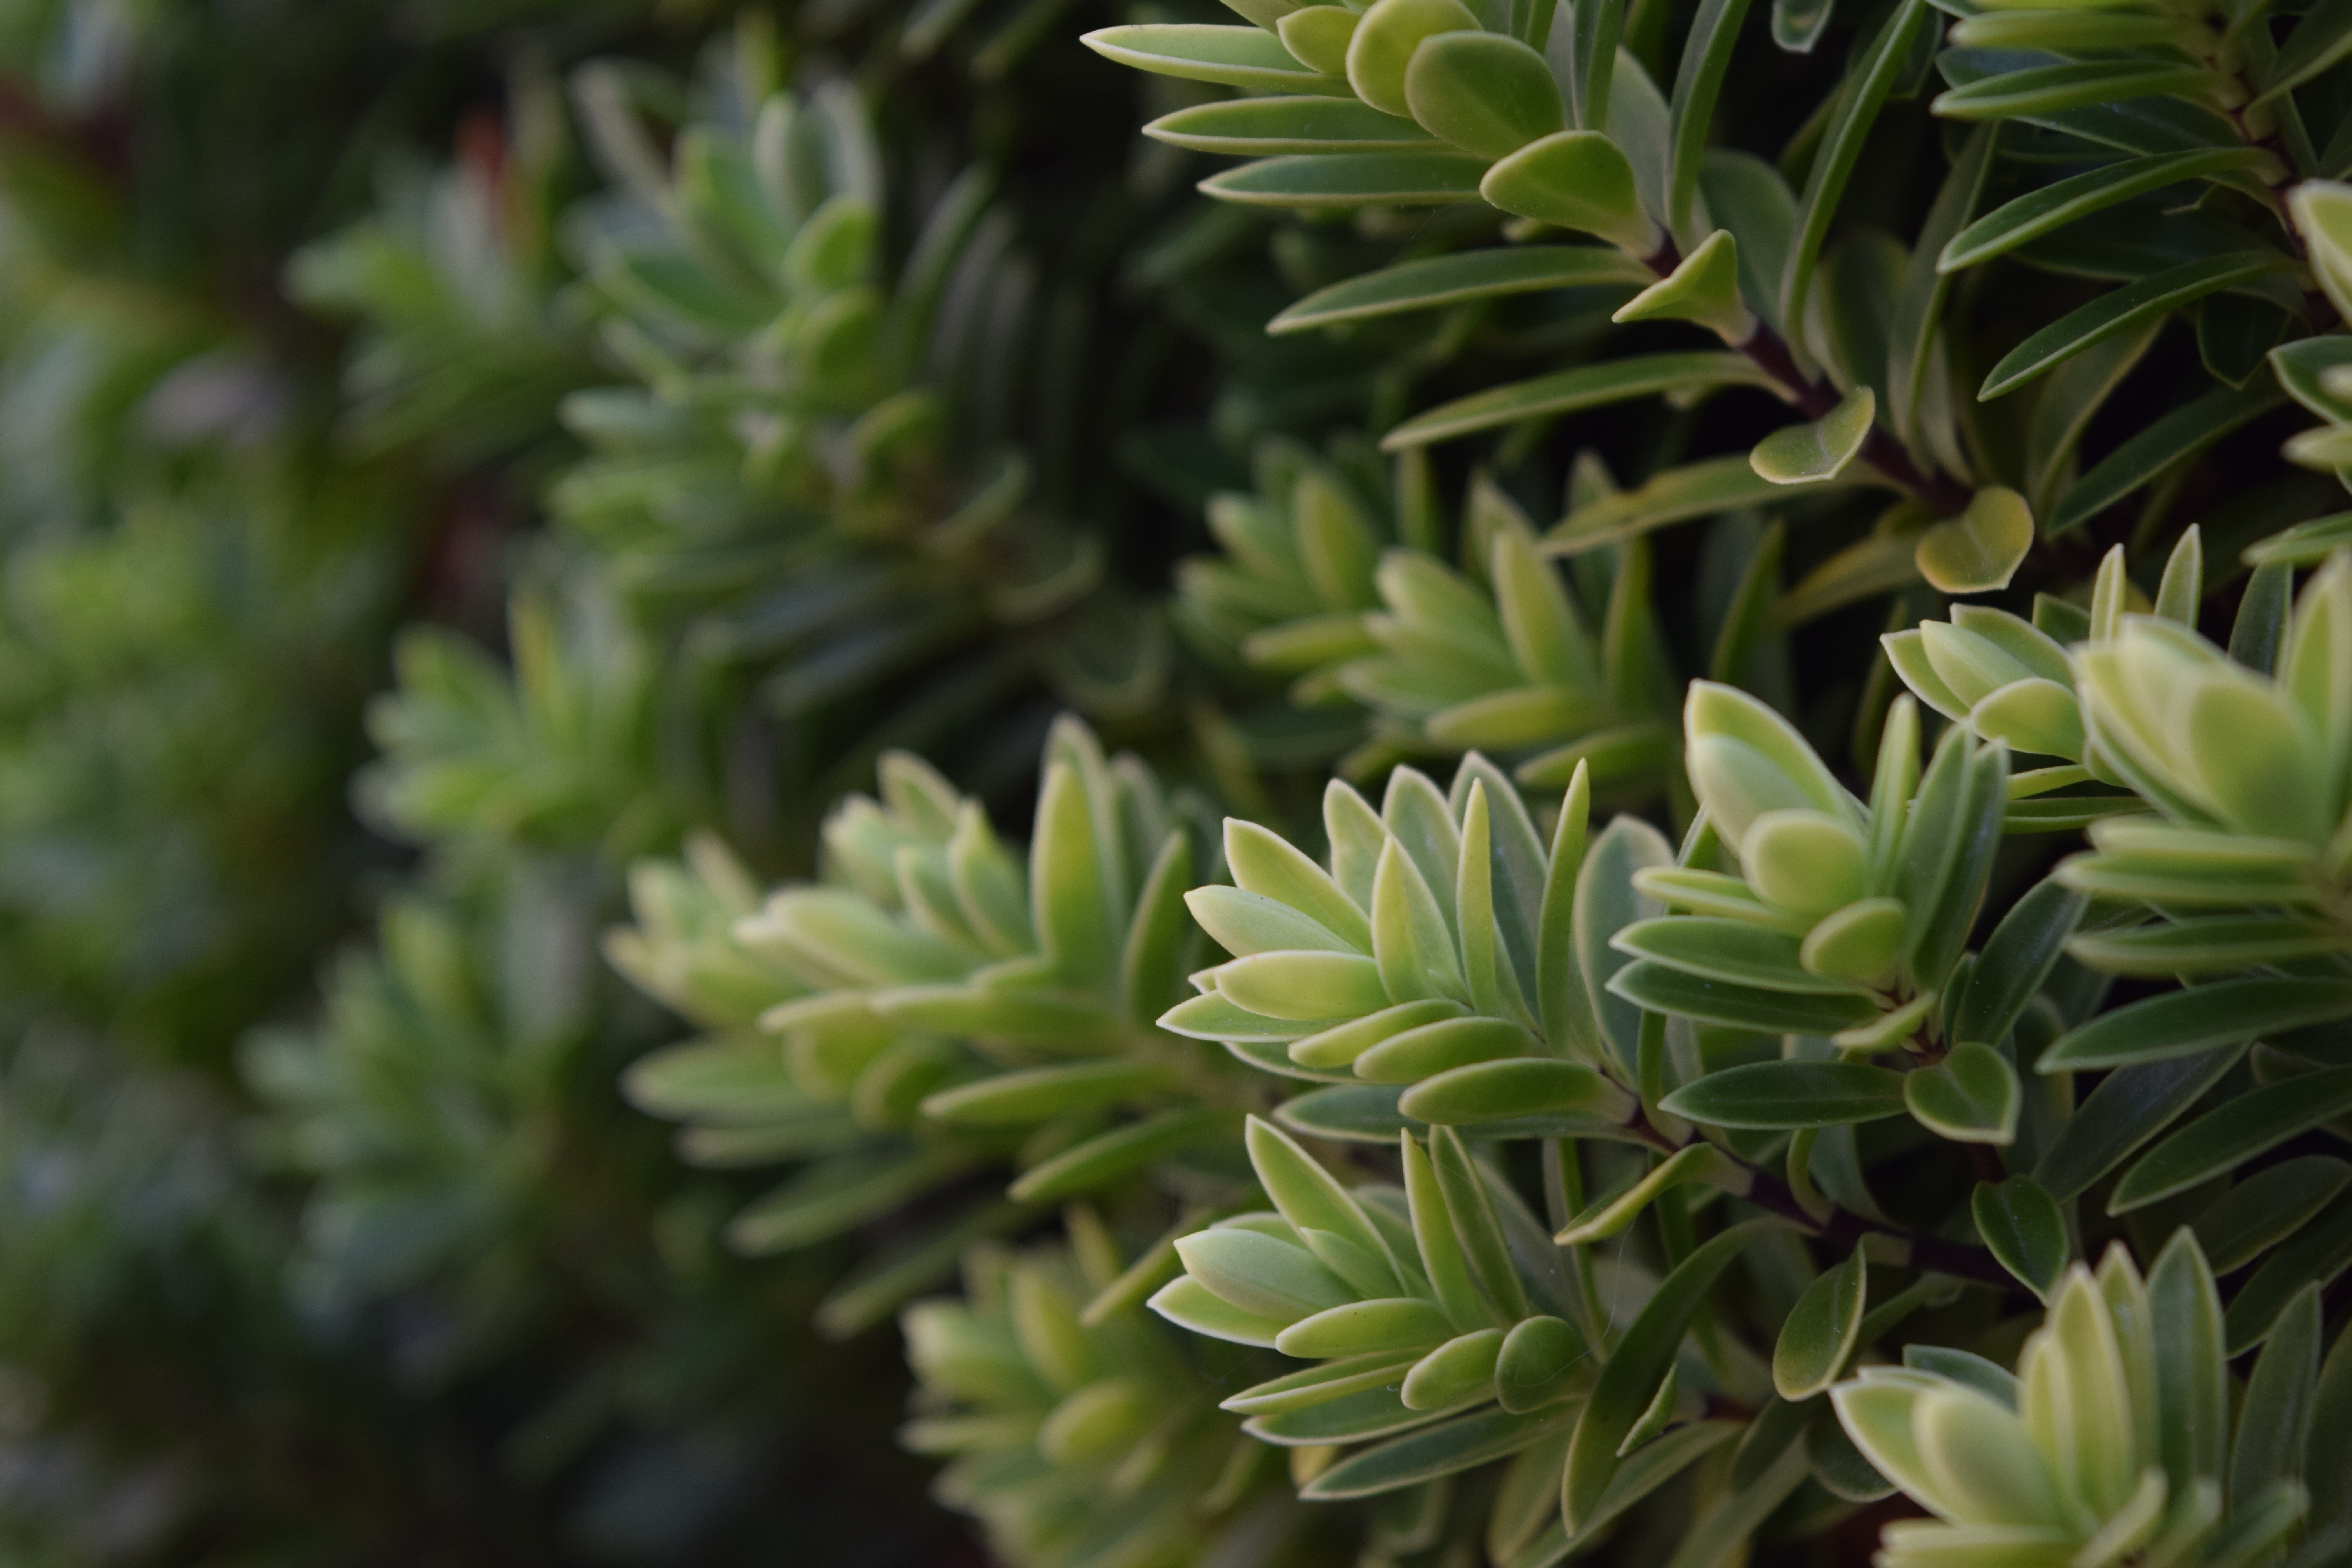
tree, branch, plant, leaf, flower, summer, bush, foliage, green, evergreen, botany, fir, flora, conifer, leaves, spruce, shrub, ecosystem, flowering plant, biome, taxus baccata, woody plant, temperate coniferous forest, land plant